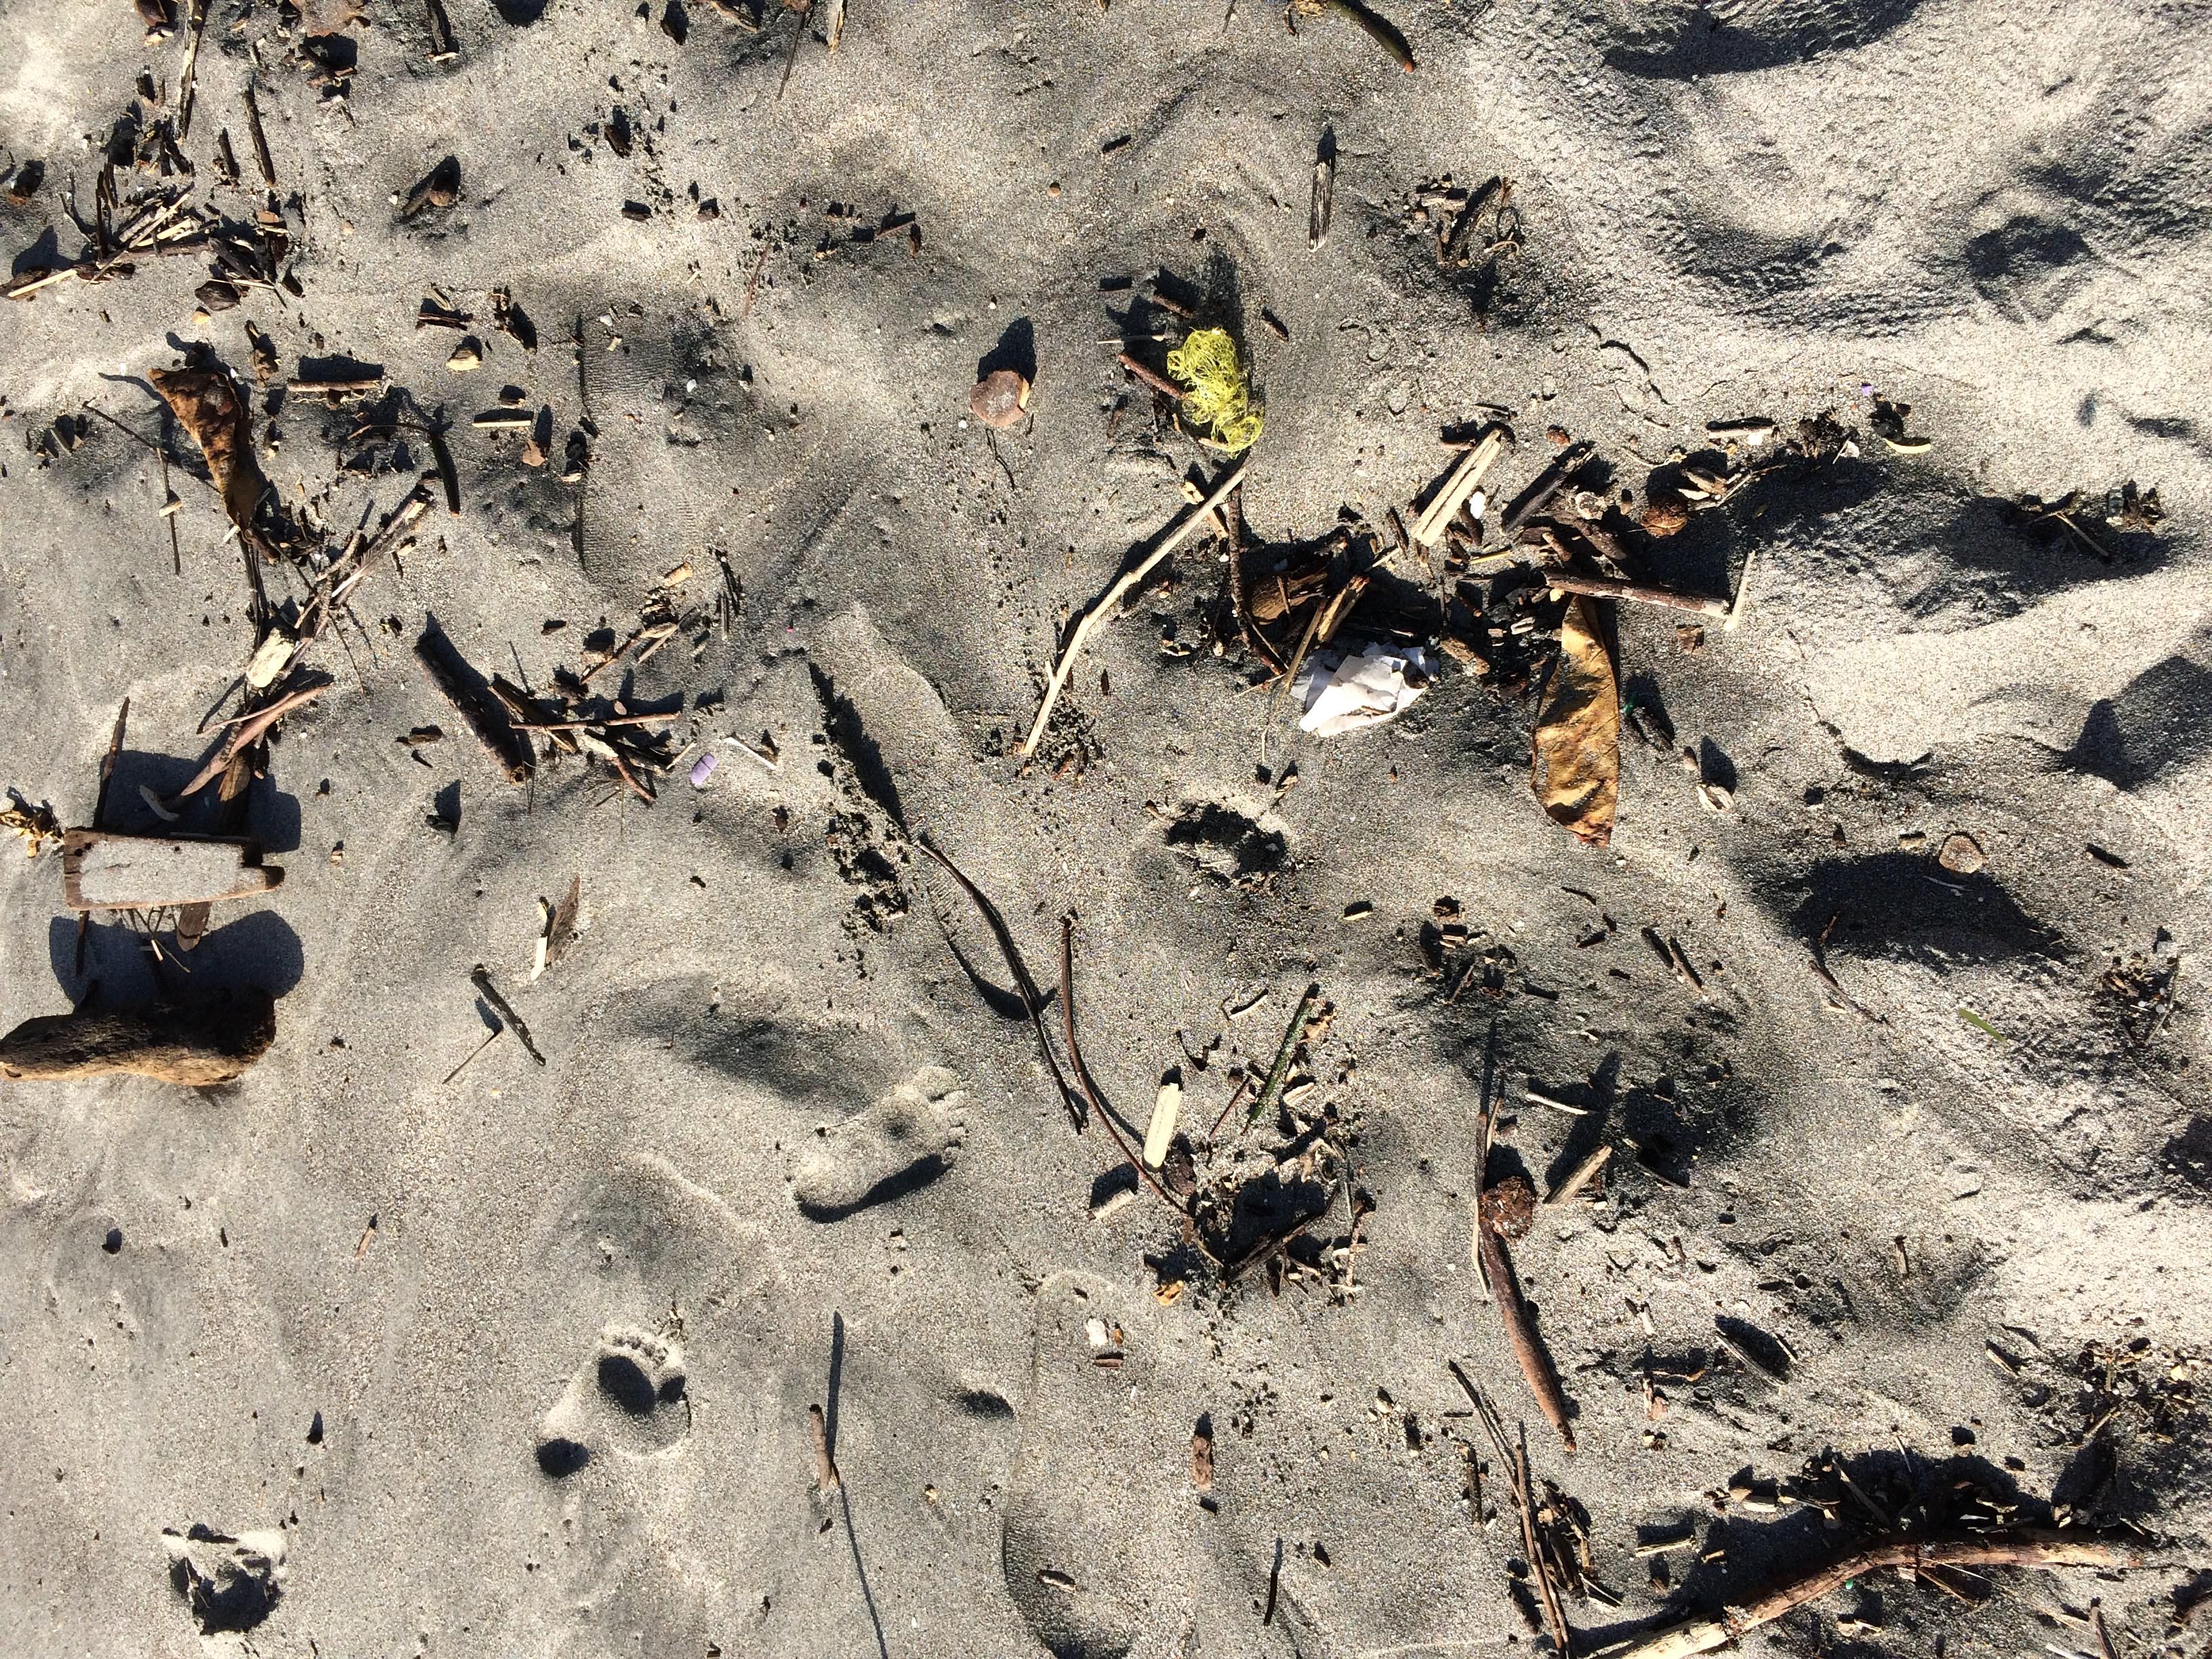
Object: Rope & strings (Rope & strings)

Object: Normal paper (Paper)

Object: Other plastic (Other plastic)